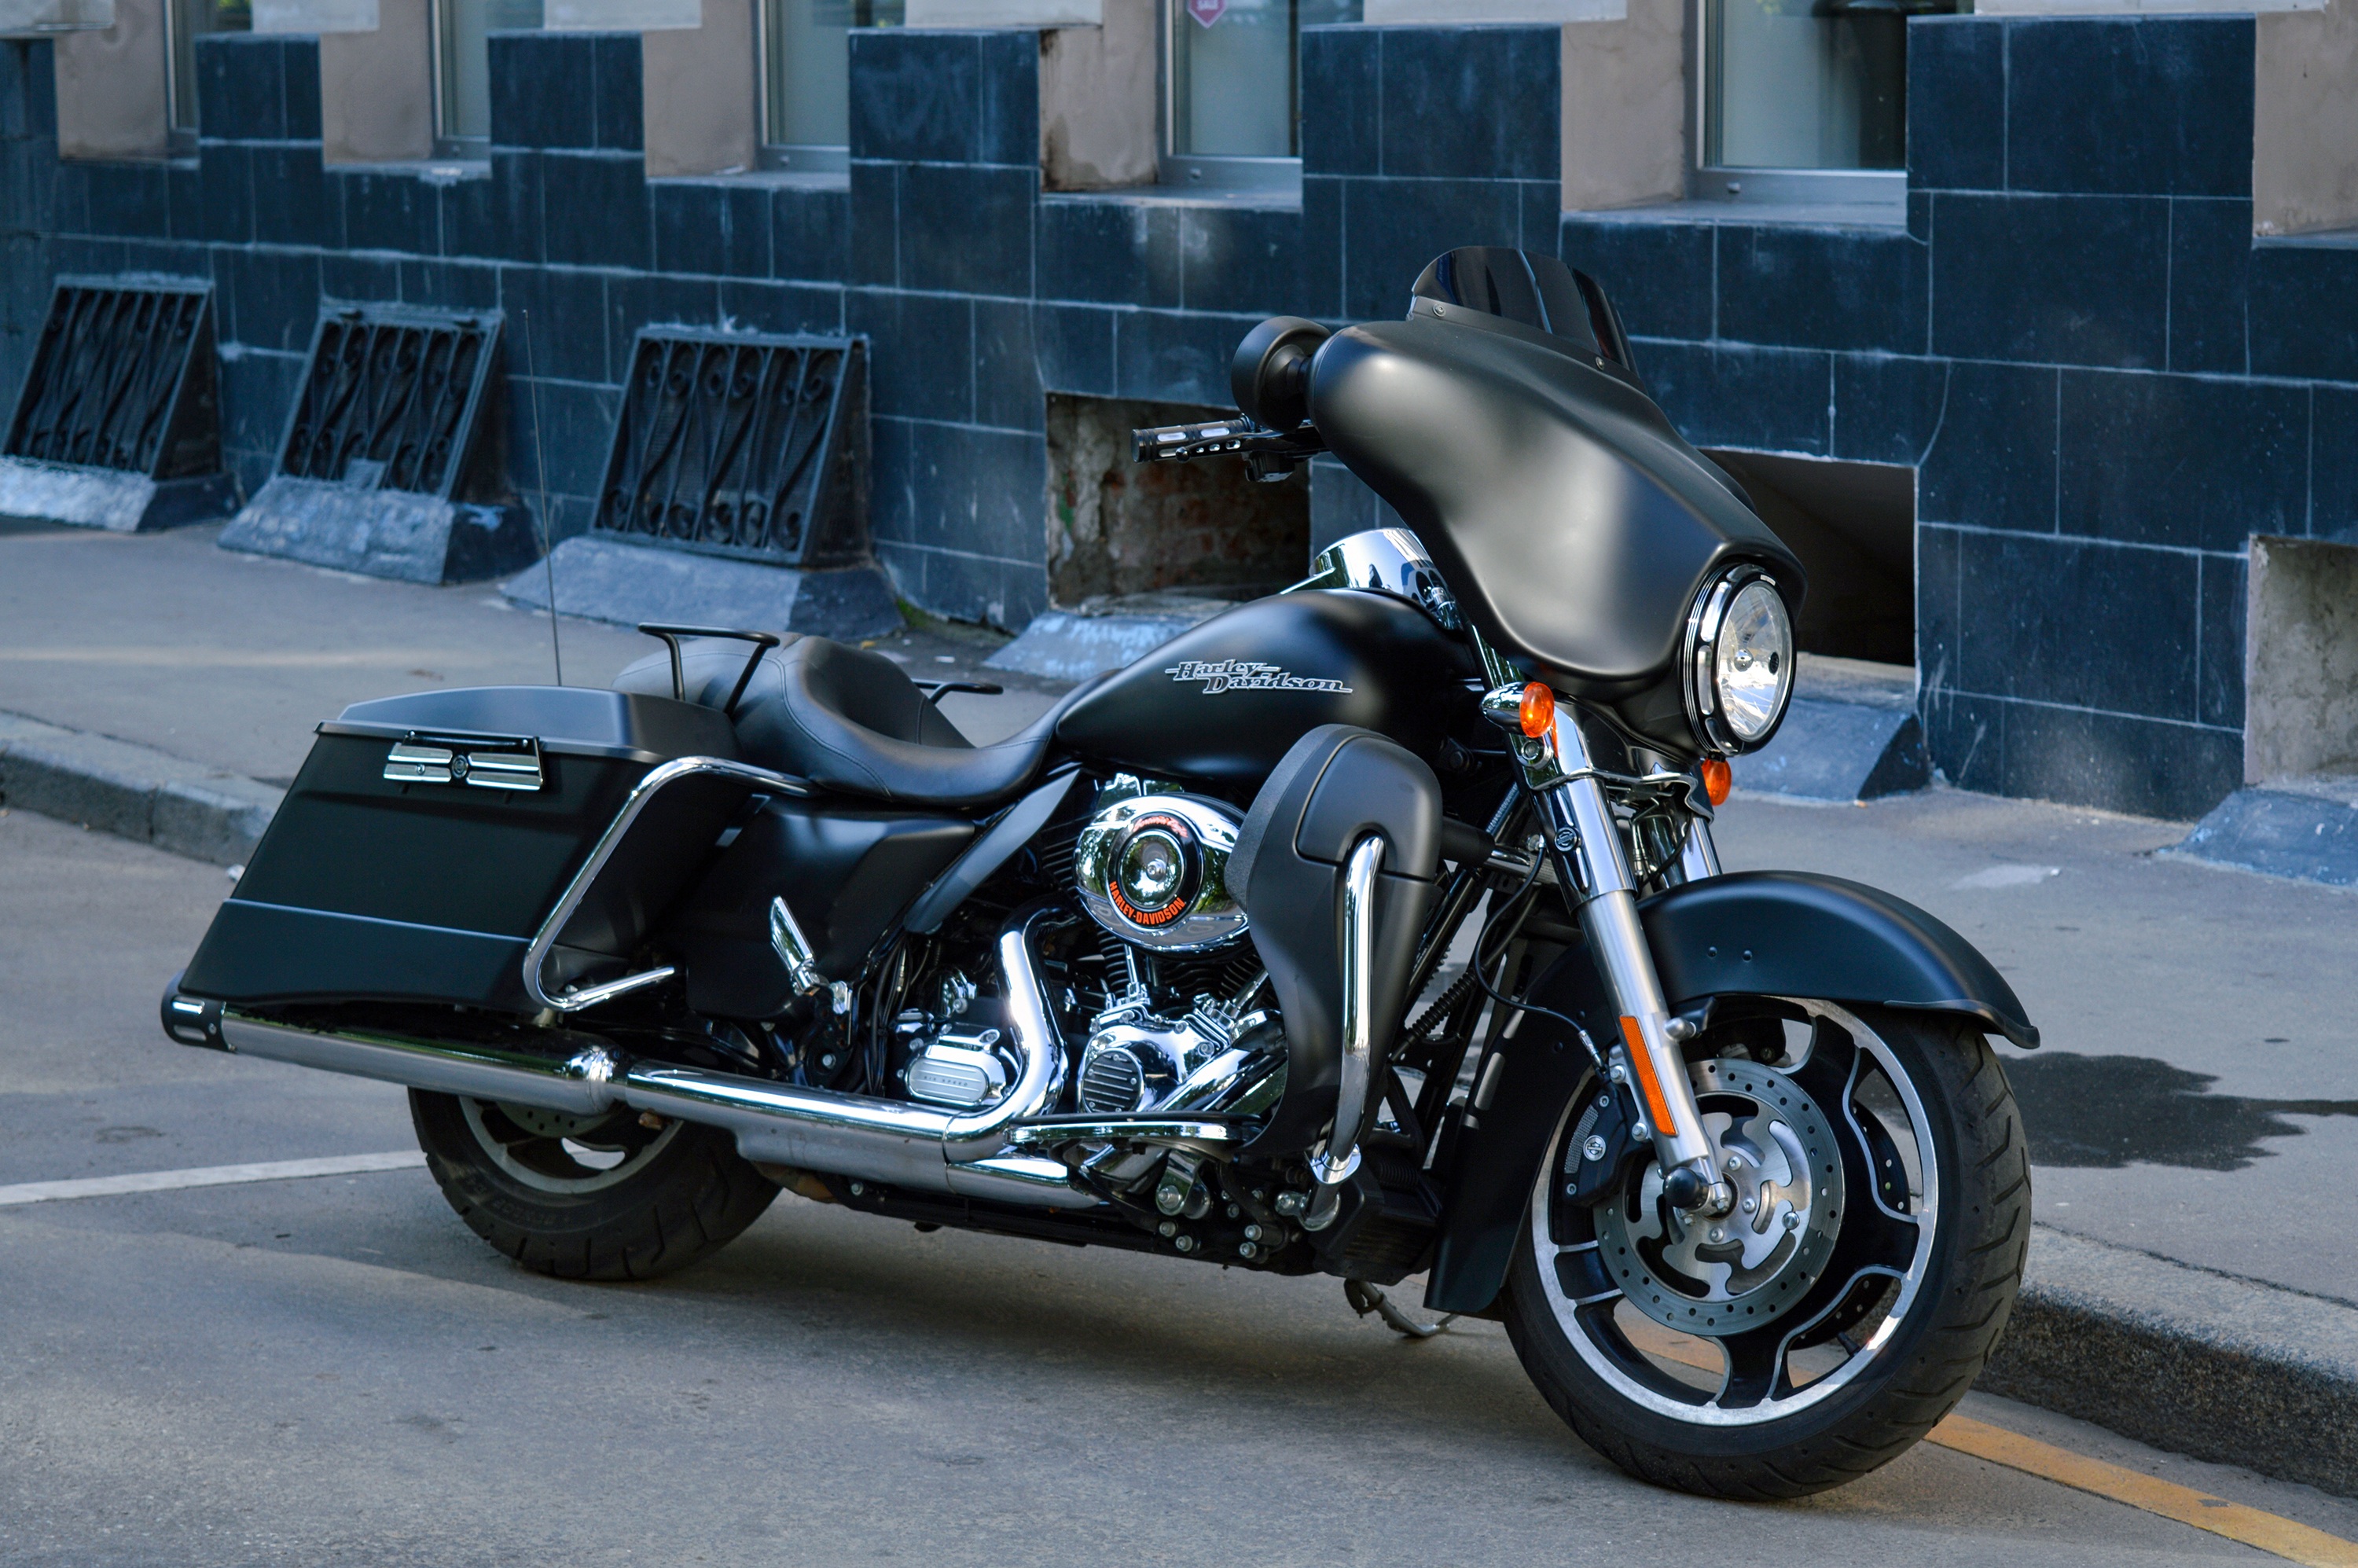
car, wheel, highway, bicycle, bike, transport, vehicle, motorcycle, steep, bikers, expensive, harley davidson, cruiser, motorcycling, land vehicle, automobile make, automotive design, cool motorcycle, heavy motorcycle